Haro 11

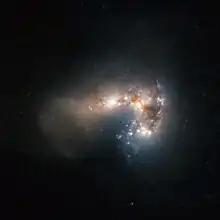
Starburst Galaxy Haro 11 (ESO)

Haro 11 (H11) is a small galaxy at a distance of (redshift z=0.020598). It is situated in the southern constellation of Sculptor. Visually, it appears to be an irregular galaxy, as the ESO image to the right shows. H11 is named after Guillermo Haro, a Mexican astronomer who first included it in a study published in 1956 about blue galaxies. H11 is a starburst galaxy that has 'super star clusters' within it and is one of nine galaxies in the local universe known to emit Lyman continuum photons (LyC).